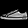
Label: Sneaker